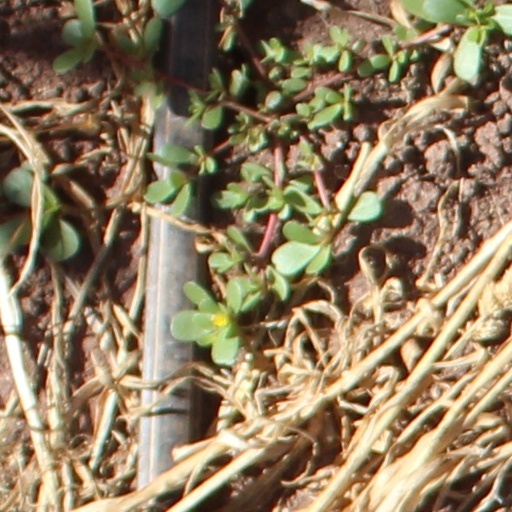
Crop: wheat